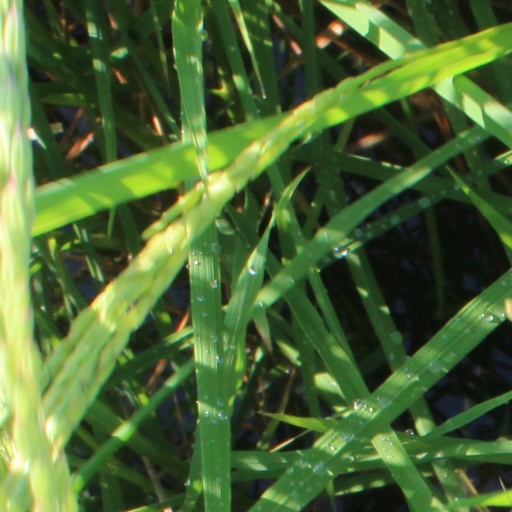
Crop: rice